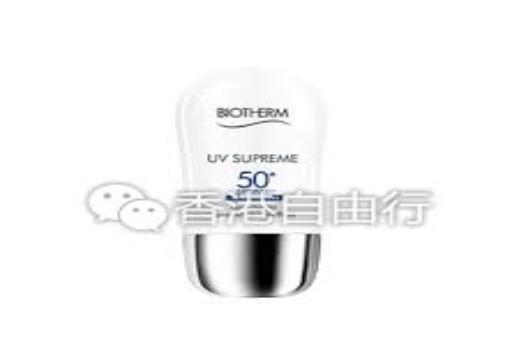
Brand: Biotherm
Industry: Necessities